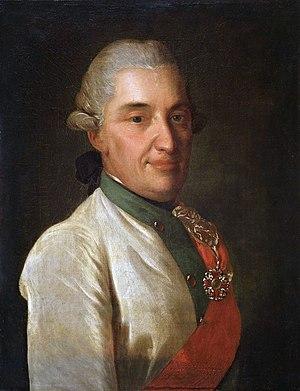
Alexeï Naoumovitch Seniavine, né le 5 octobre 1722, mort le 11 août 1797, était amiral de la Marine impériale de Russie et membre du Conseil de l'Amirauté et il était le fils de l'amiral Naoum Seniavine.